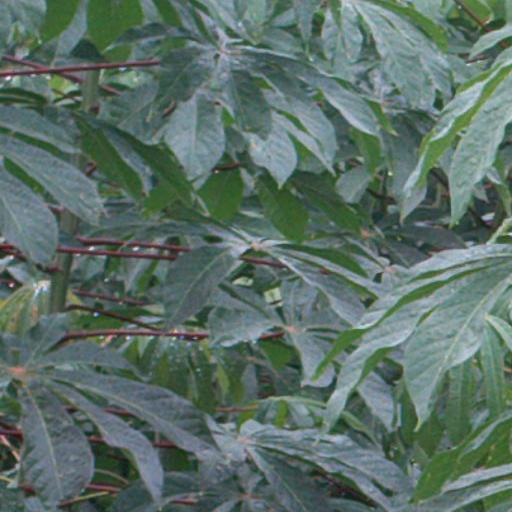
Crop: cassava